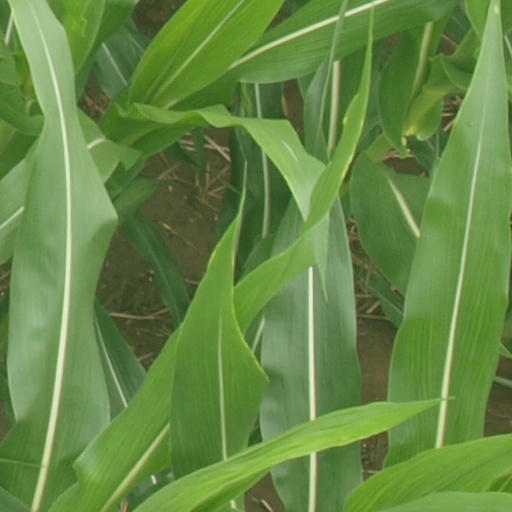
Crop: maize; corn